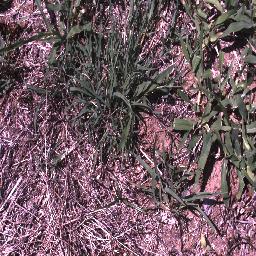
Label: negative